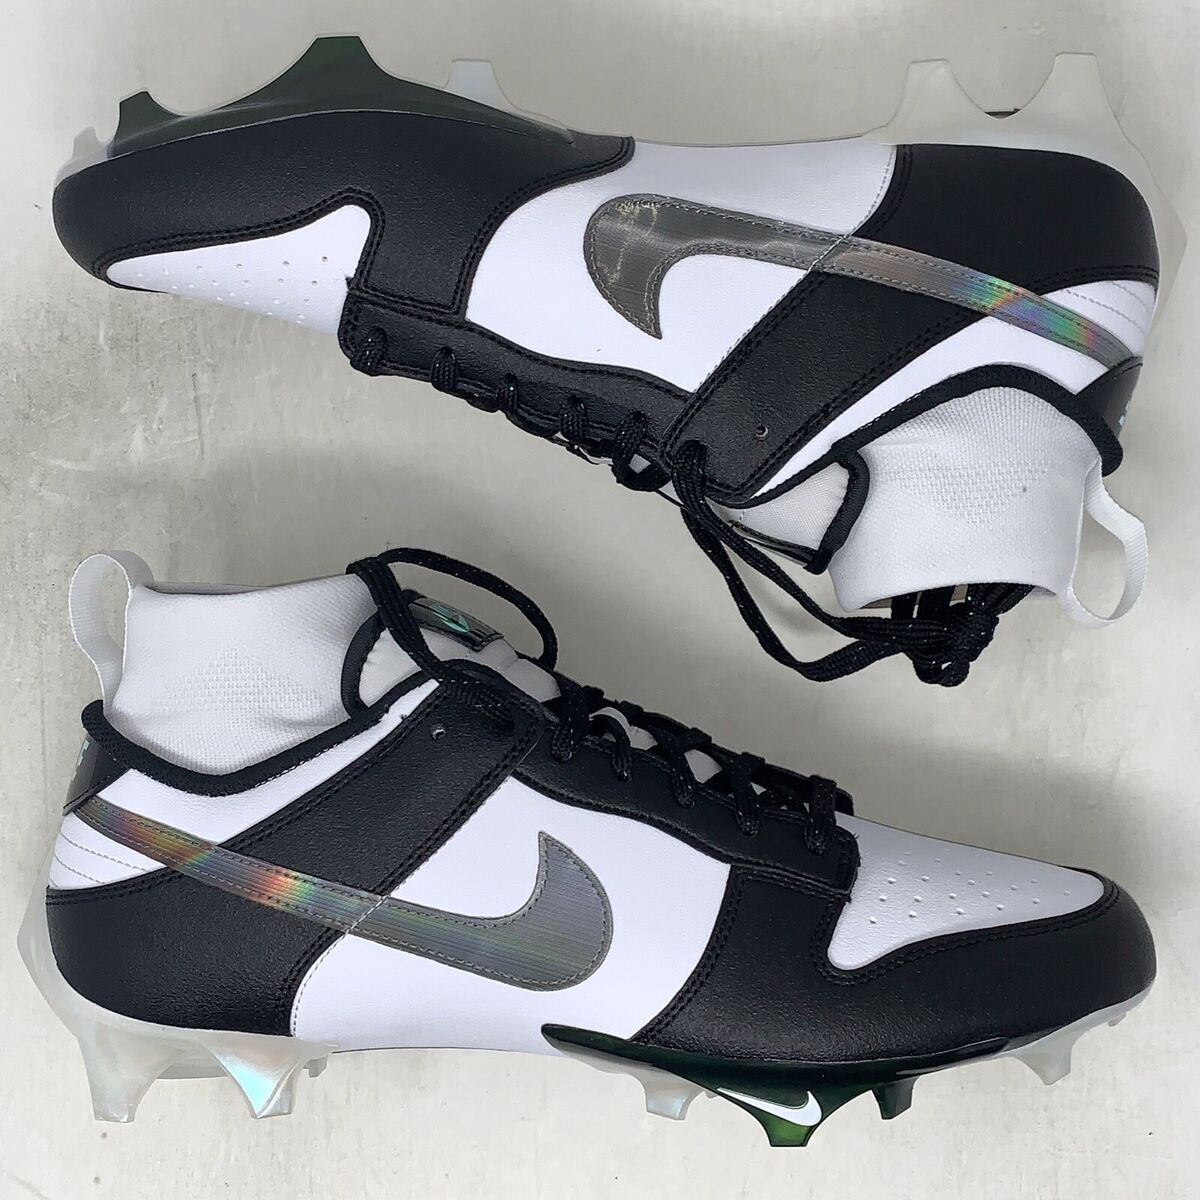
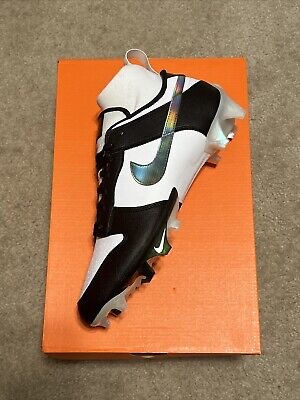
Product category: misc
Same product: yes